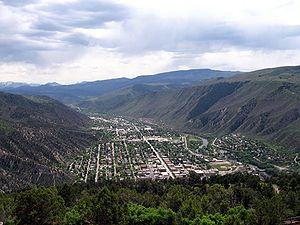
La ville de Glenwood Springs est le siège du comté de Garfield, situé dans le Colorado, aux États-Unis. Elle se trouve à la confluence de la rivière Fork Roaring et du fleuve Colorado.